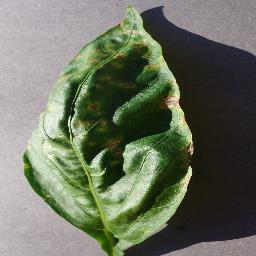
Label: Pepper,_bell___Bacterial_spot